Old Friendship United Methodist Church

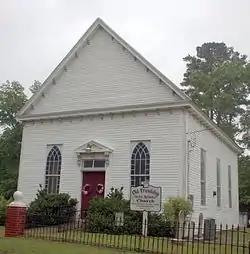

Old Friendship United Methodist Church is a historic United Methodist church located in West Post Office, Worcester County, Maryland. It is a one-story, gable-front, frame building erected in 1866. It received improvements through the 1920s and reflects rural interpretations of the Italianate and Greek Revival styles. Surrounding the church is a small churchyard containing several hundred 19th and 20th century grave markers.